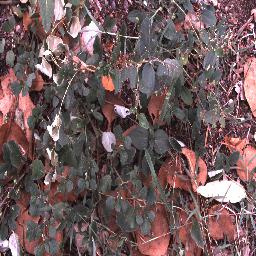
Label: negative